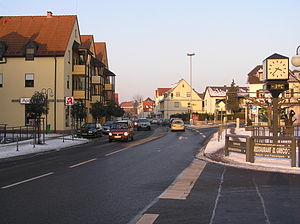
Elsenfeld
Marienstraße i Elsenfeld
Elsenfeld er en købstad i Landkreis Miltenberg i Regierungsbezirk Unterfranken i den tyske delstat Bayern.